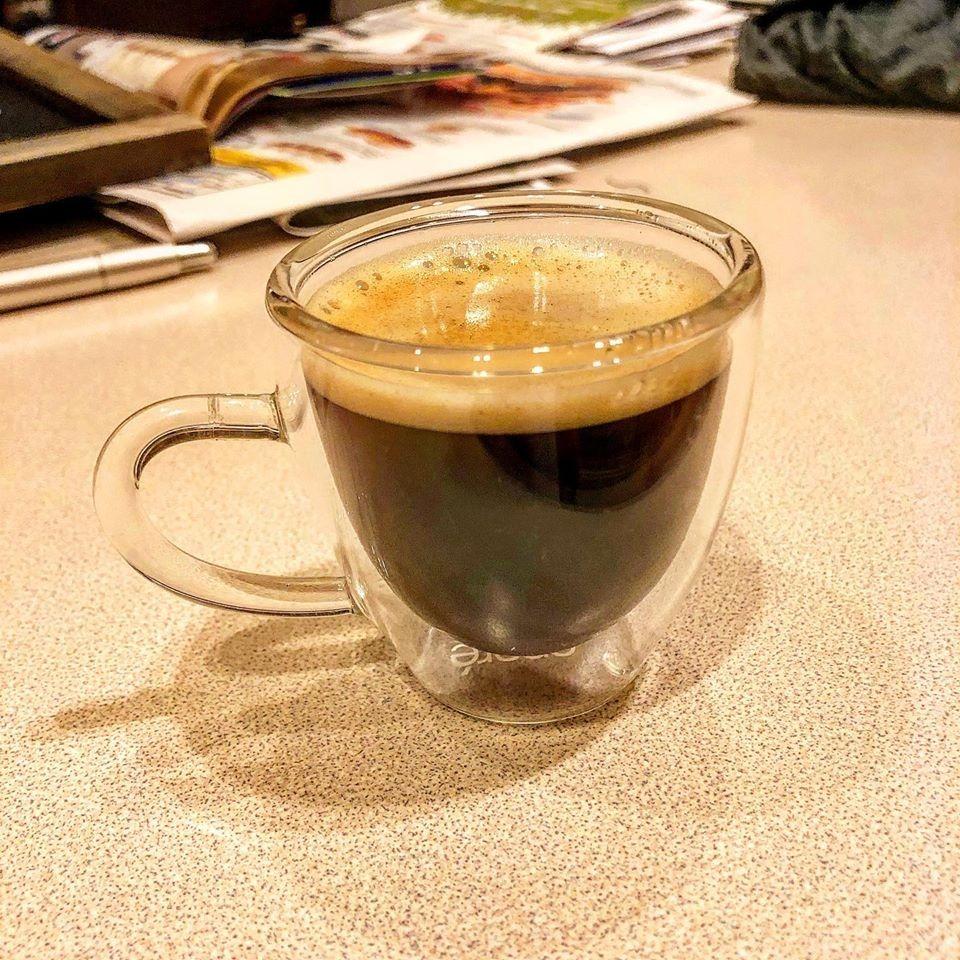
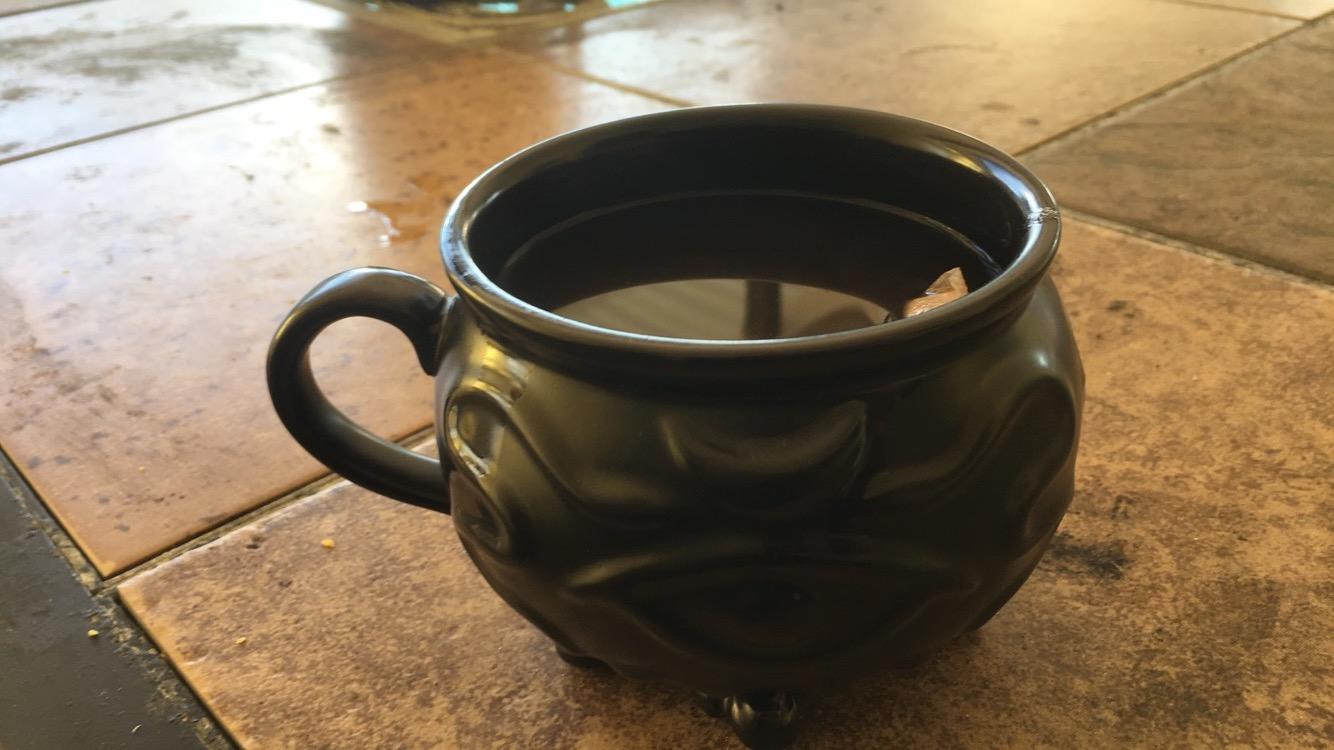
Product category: items_mug
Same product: no